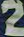
Number: 2